Ivi Adamou

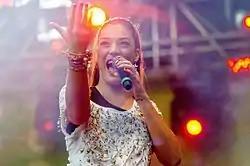
Adamou at Rix FM Festival in Växjö

In early August 2011, Adamou was rumoured to represent Cyprus in the 2012 Eurovision Song Contest. Following the conclusion of her appearances at Posidonio, Adamou started touring around Europe to promote her song of the Eurovision Song Contest 2012. Following the contest, Adamou started the La La Love Tour and toured in countries including Sweden, Greece and Spain. In January 2012, CyBC published the songs that Adamou would perform in the selection; "Call the Police", "La La Love" and "You Don't Belong Here". On 6 August 2011, CyBC officially announced that Adamou was internally selected to represent the country in the contest. The national final took place on 25 January 2012 where "La La Love" was declared as the winner and therefore the Cypriot entry in the 2012 Eurovision Song Contest. A month before the contest, it was reported that Cyprus could be disqualified due to not having the funds from the House of Representatives. In response to this fact, Adamou reportedly said: "[...] I am optimistic that not only we'll be in Baku, but we'll also have a great procedure". During the contest, Adamou was reunited with fellow "The X Factor" contestant Eleftheria Eleftheriou who represented Greece. At the running order draw, Cyprus was drawn to perform 12th in the first semi-final on 22 May 2012 and then successfully reached the final where it was drawn to perform 8th and ultimately finished in 16th place. "La La Love" entered the single charts in many European countries, including Spain, the United Kingdom, Germany and Sweden. "La La Love" along with the other national final songs were included in the euro edition of "San Ena Oniro" with an additional Greek version of "You Don't Belong Here" titled "Fotia Vrohi".